Scottish State Coach

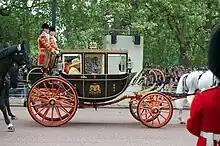
The Scottish State Coach, 2011

The Scottish State Coach is an enclosed, four-horse-drawn carriage used by the British royal family.